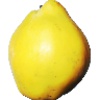
Label: Quince 1